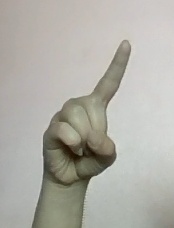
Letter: bb